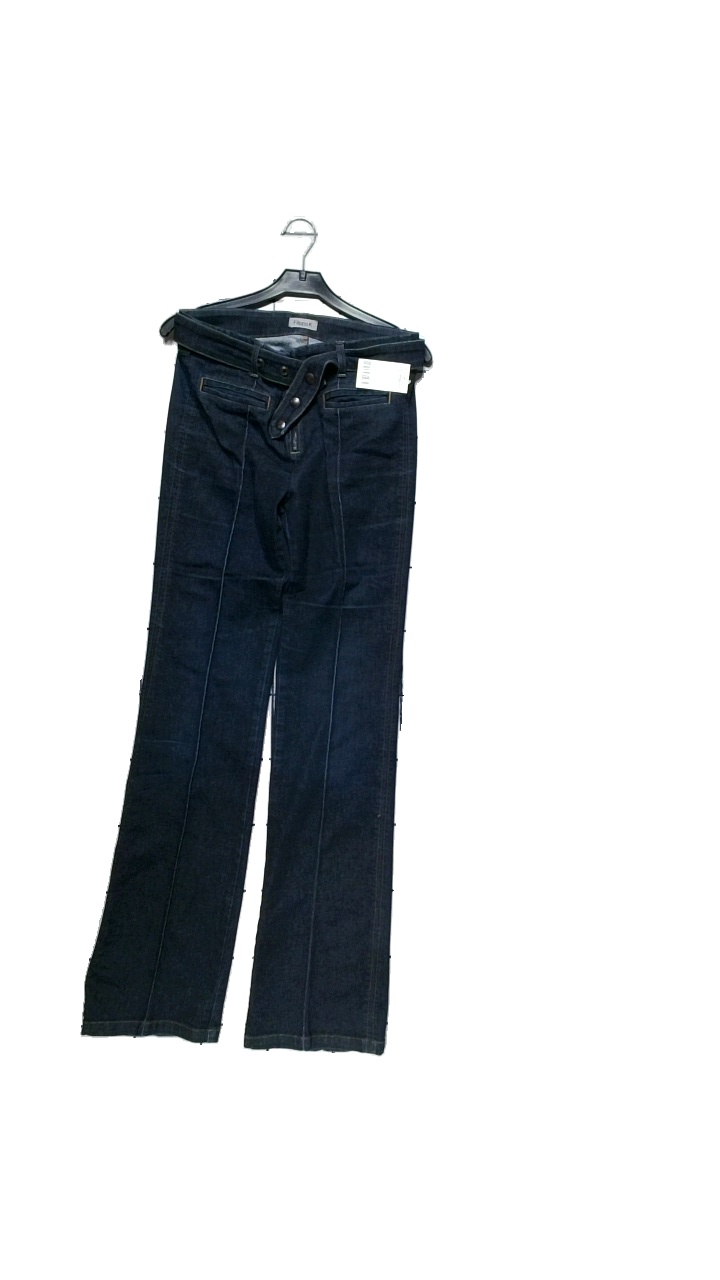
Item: Jeans (Ladies)
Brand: Filippa K
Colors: Blue
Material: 90% cotton, 8% polyester, 2% elastane
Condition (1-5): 4
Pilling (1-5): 5
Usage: Reuse
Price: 150-250